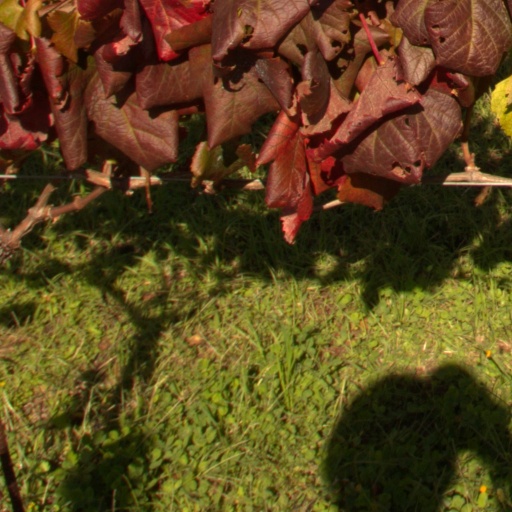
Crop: grape